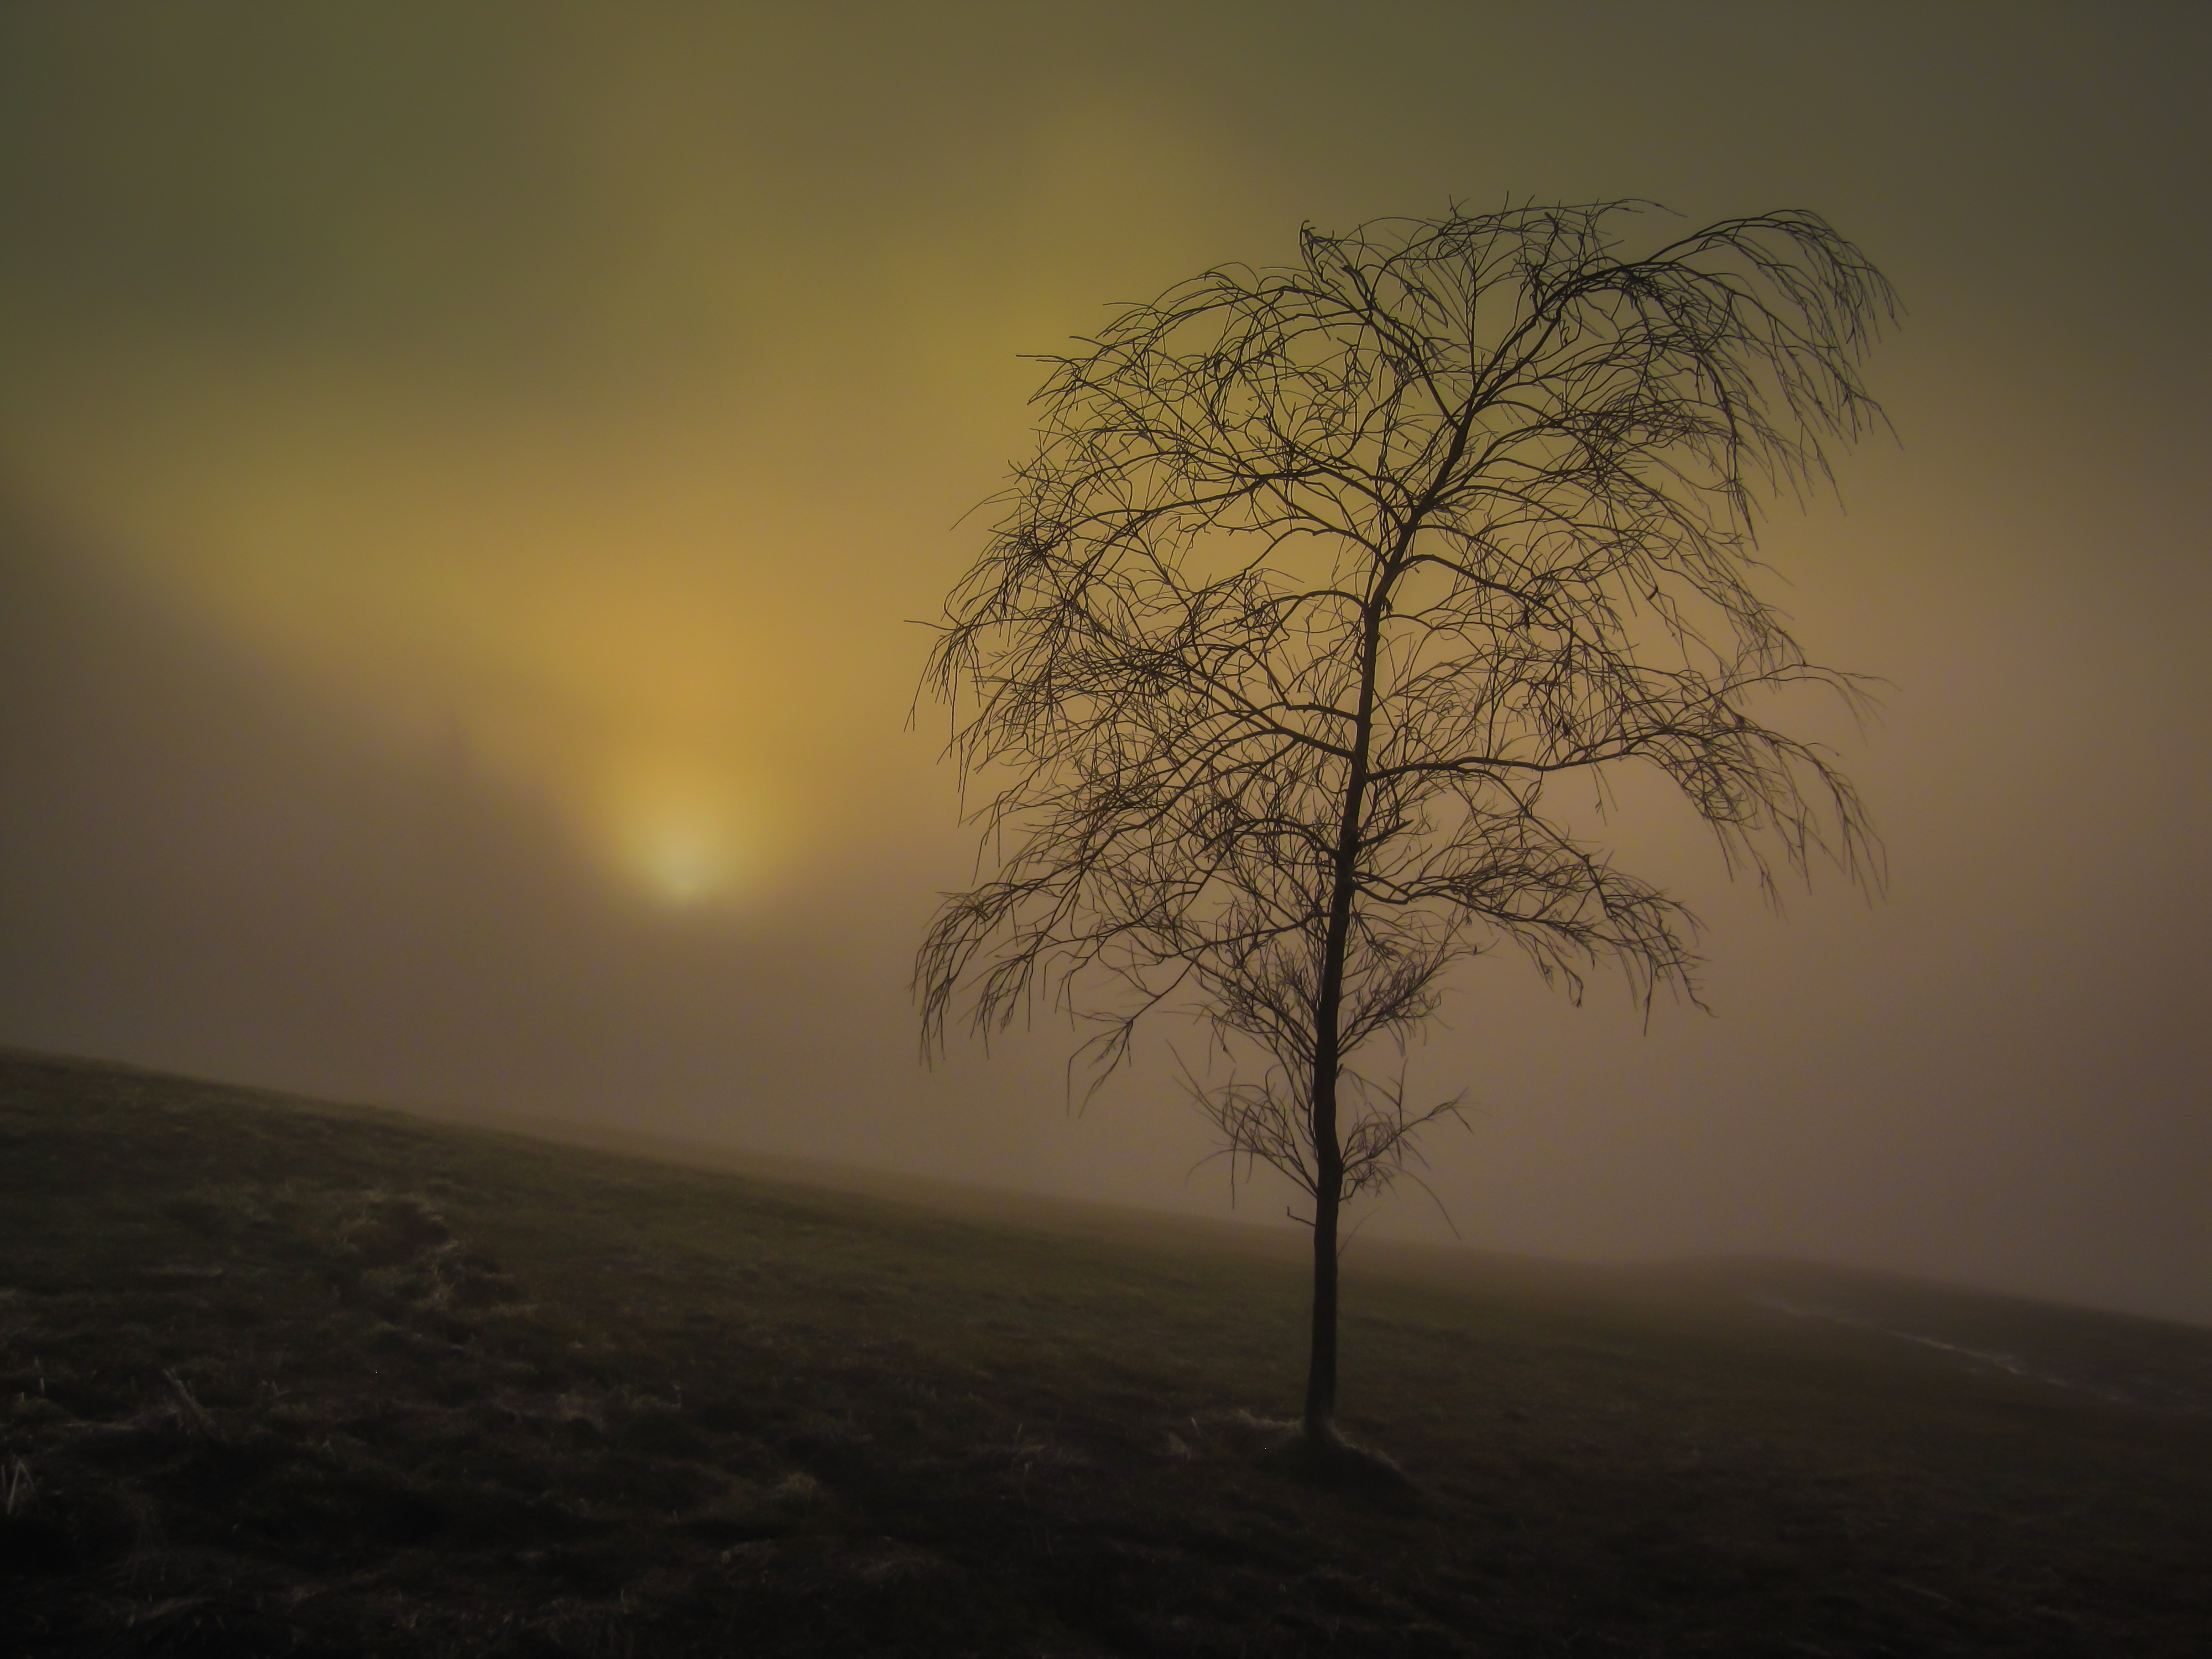
tree, nature, horizon, branch, plant, sky, sun, fog, sunrise, sunset, mist, field, sunlight, morning, dawn, atmosphere, dusk, evening, weather, haze, darkness, plain, mood, secret, crap, atmospheric phenomenon, woody plant